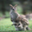
Label: kangaroo